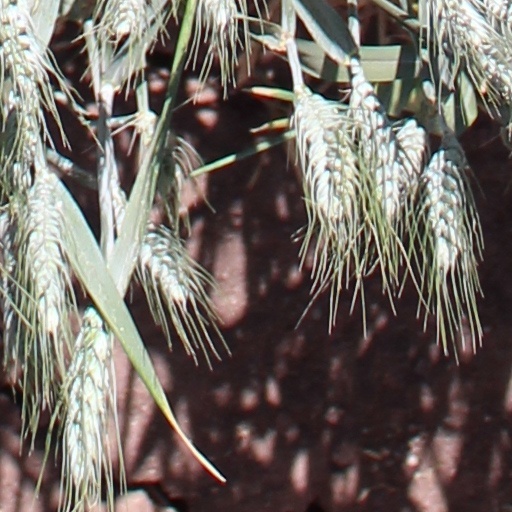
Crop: wheat